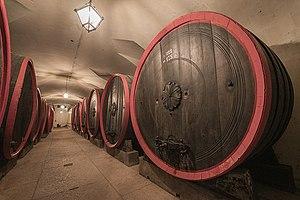
La Villa Mosconi Bertani est une cave et villa vénitienne néoclassique datant du XVIII siècle et connue pour sa longue histoire de production de l’Amarone Classico Della Valpolicella. Le domaine a été construit dans le prolongement d’un bâtiment du XVI siècle et se compose d’une résidence d’été, d’une très grande cave, d’un vaste brolo de vingt-deux hectares. La Villa Mosconi Bertani est aussi connue pour avoir été un important centre du Romantisme grâce au poète et écrivain italien Ippolito Pindemonte mais aussi le berceau du vin Amarone. Le domaine se situe dans la province de Vérone en Italie, dans la commune de Negrar de Valpolicella dans le hameau de Novare, en Valpolicella. À l’origine, la Villa était le site de production de l’Amarone de la Cav. G. B. Bertani et depuis 2012, elle est le site de production des vins de réserve de la Tenuta Santa Maria de la famille de Gaetano Bertani. La villa, le parc, la cave et ses vignobles sont ouverts au public tous les jours pour des visites guidées et des événements culturels et privés.